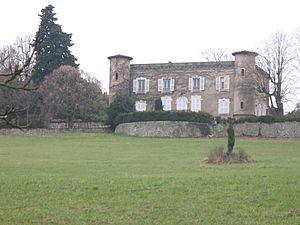
Château des Bassieux à Anse dans le Rhône
Le château des Bassieux est situé à flanc de coteau, à l'ouest du bourg de la commune d'Anse, dans le département du Rhône.